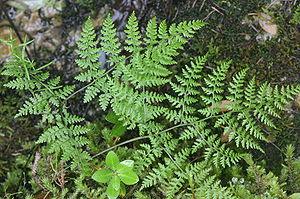
Cystopteris montana est une espèce de fougère de la famille des Dryopteridaceae.